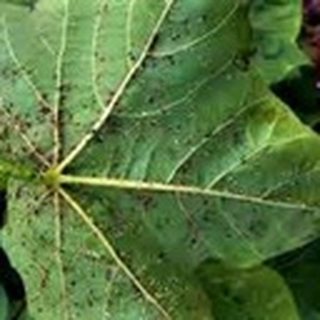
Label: cotton_aphids